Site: brandenburg
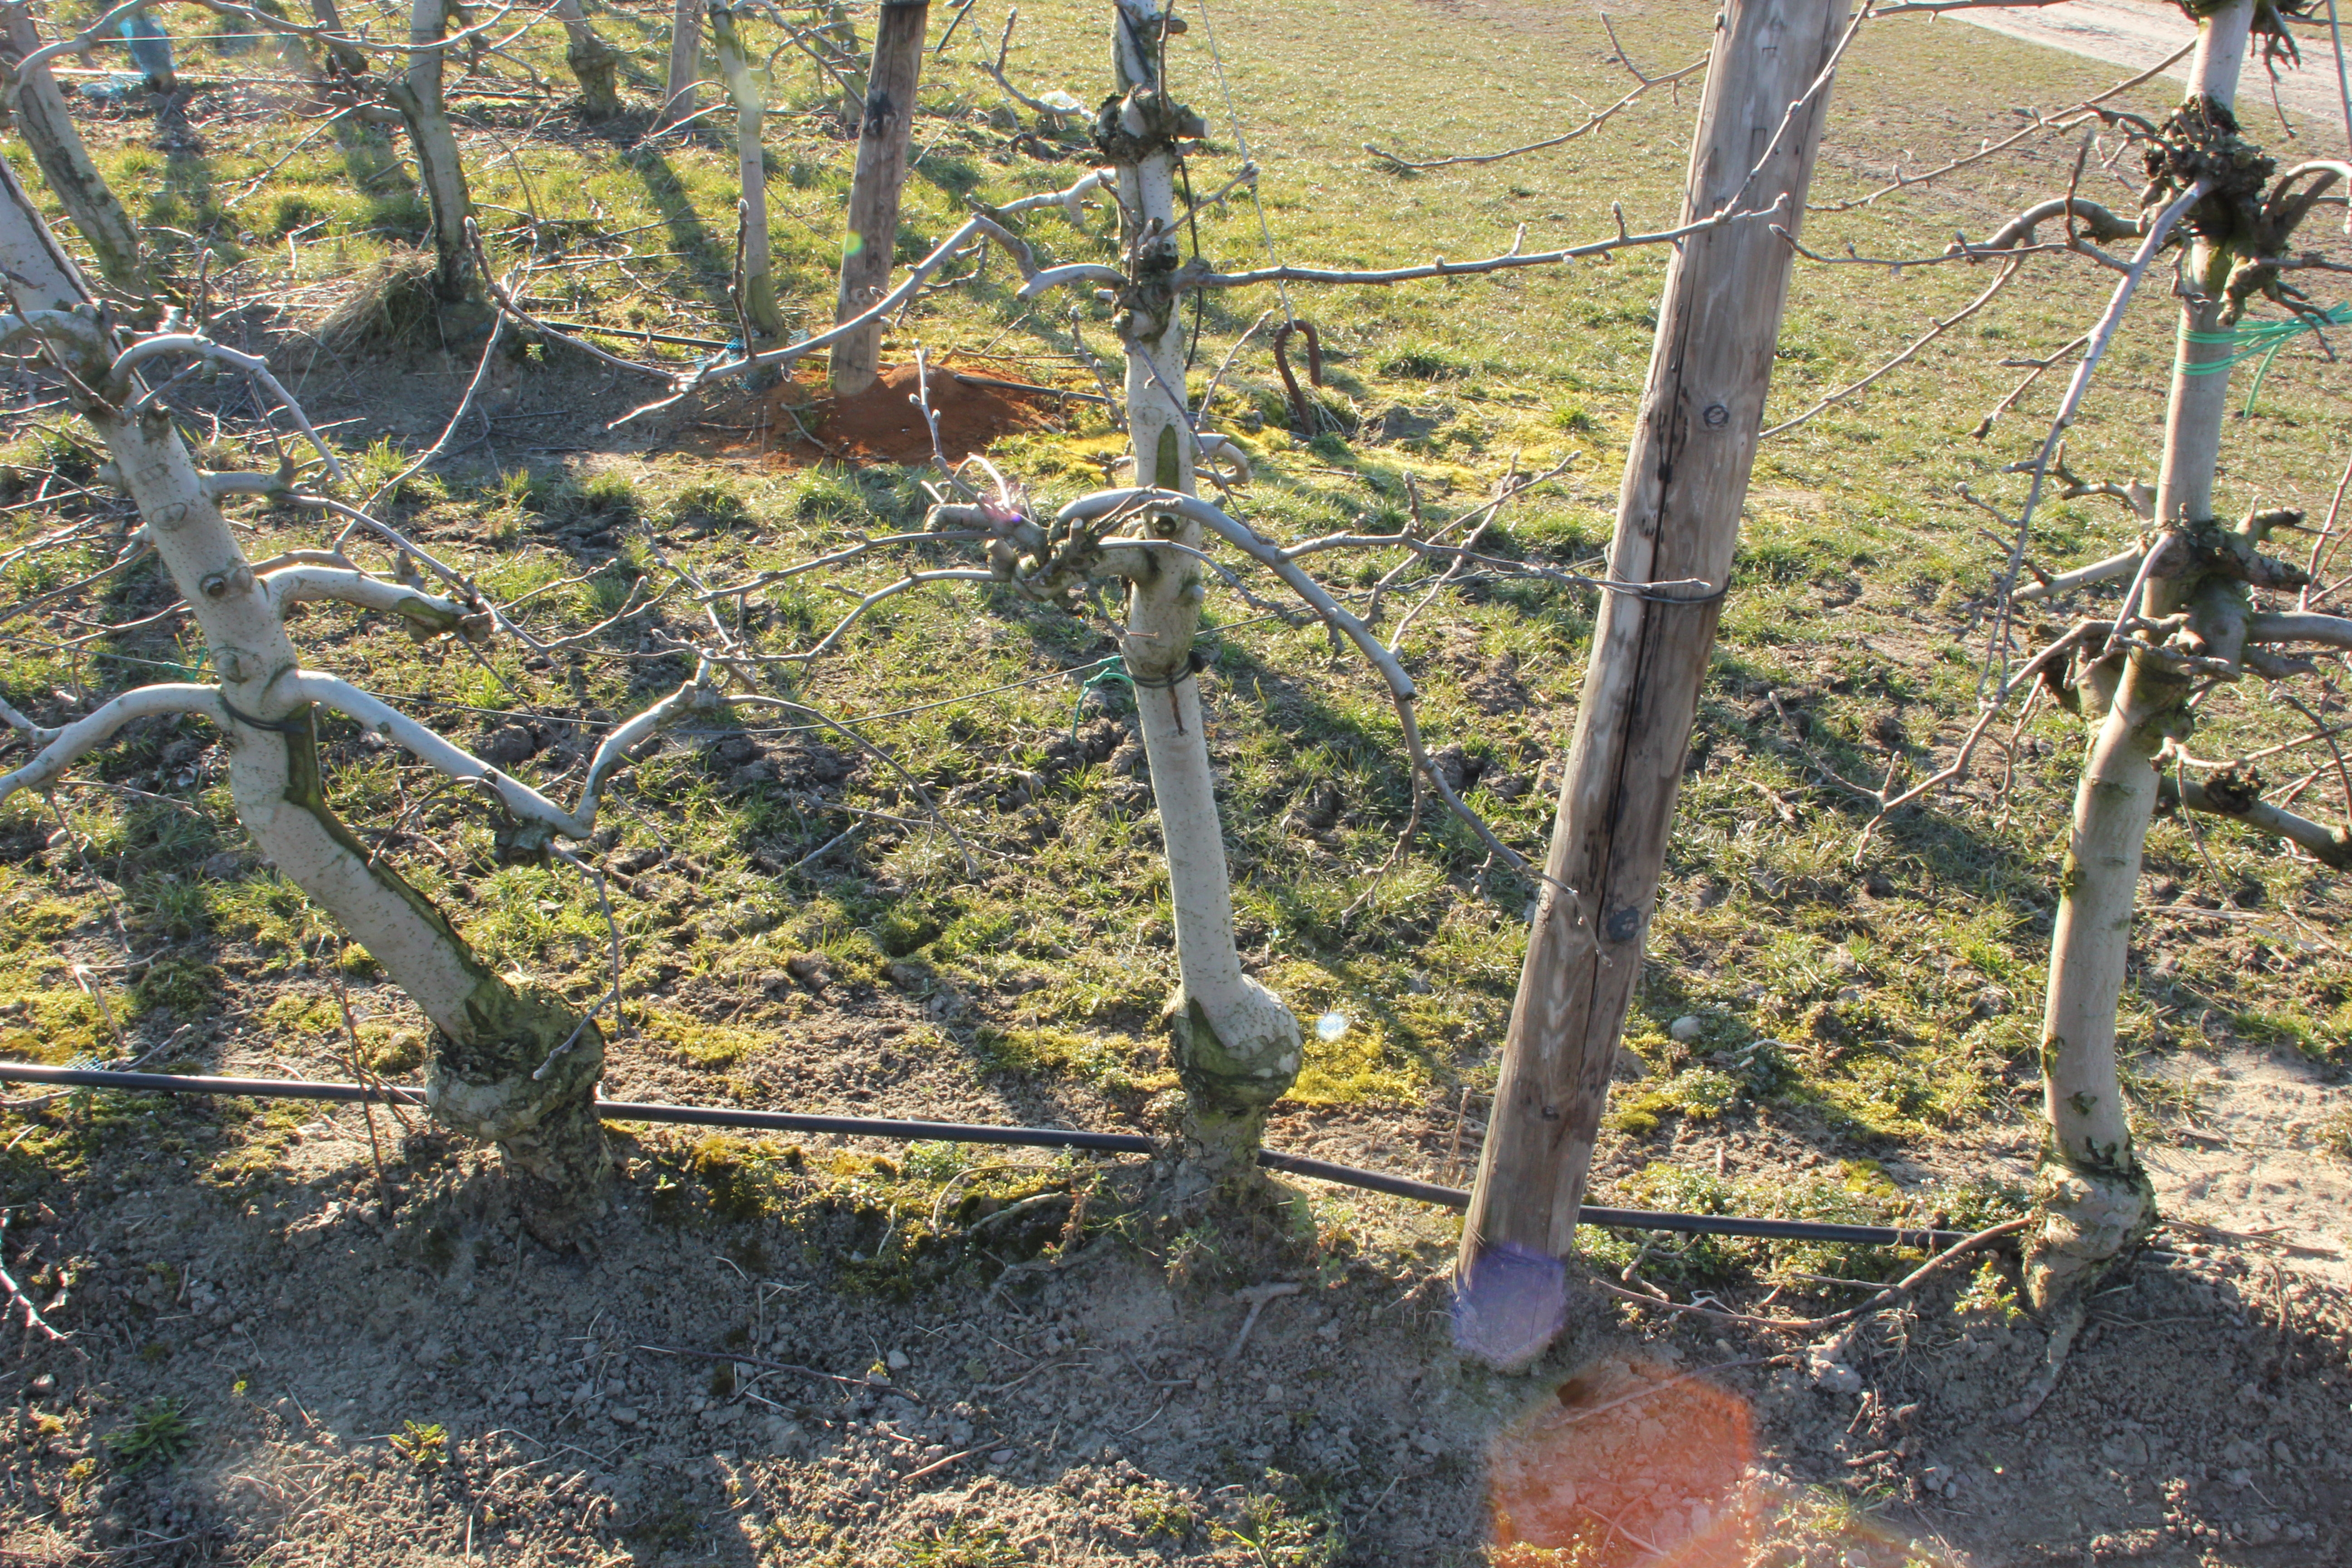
Growth stage (BBCH 03): Bud development